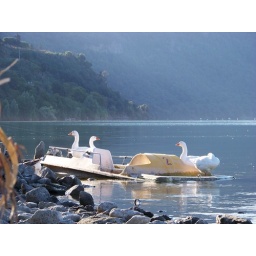
ducks in lake Albano on sinking boat